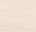
Surface type: concrete